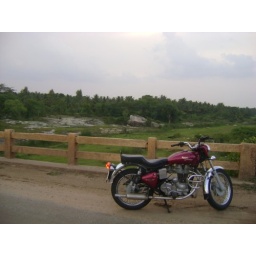
The bike in clear skies on the way back form Mysore to Coimbatore... peaceful beautiful country